Question: How many rugs are in the image?
Tambaya: Rugs nawa ne a hoton?
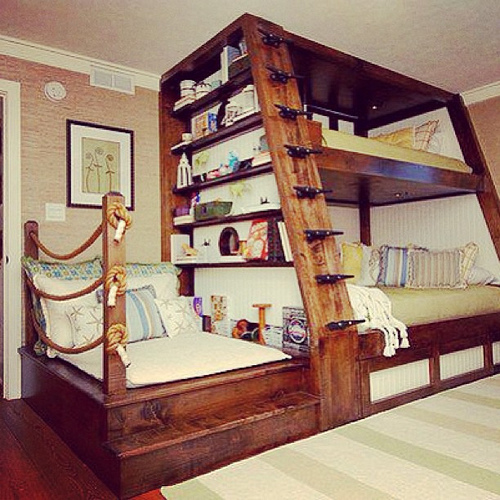
Answer: One.
Amsa: Ɗaya.